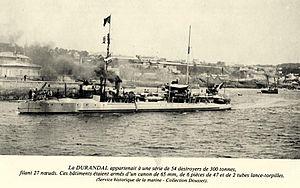
Contre-torpilleur Durandal